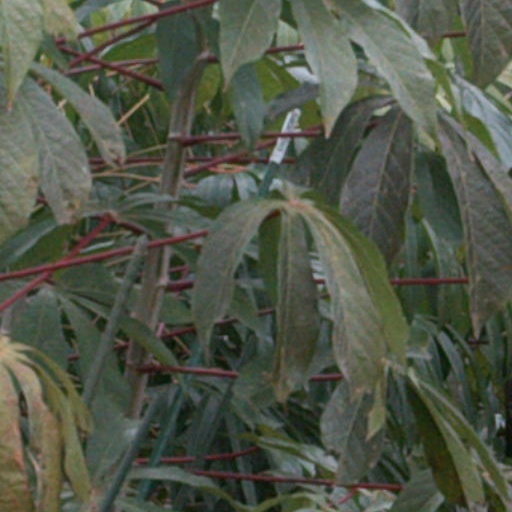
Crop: cassava